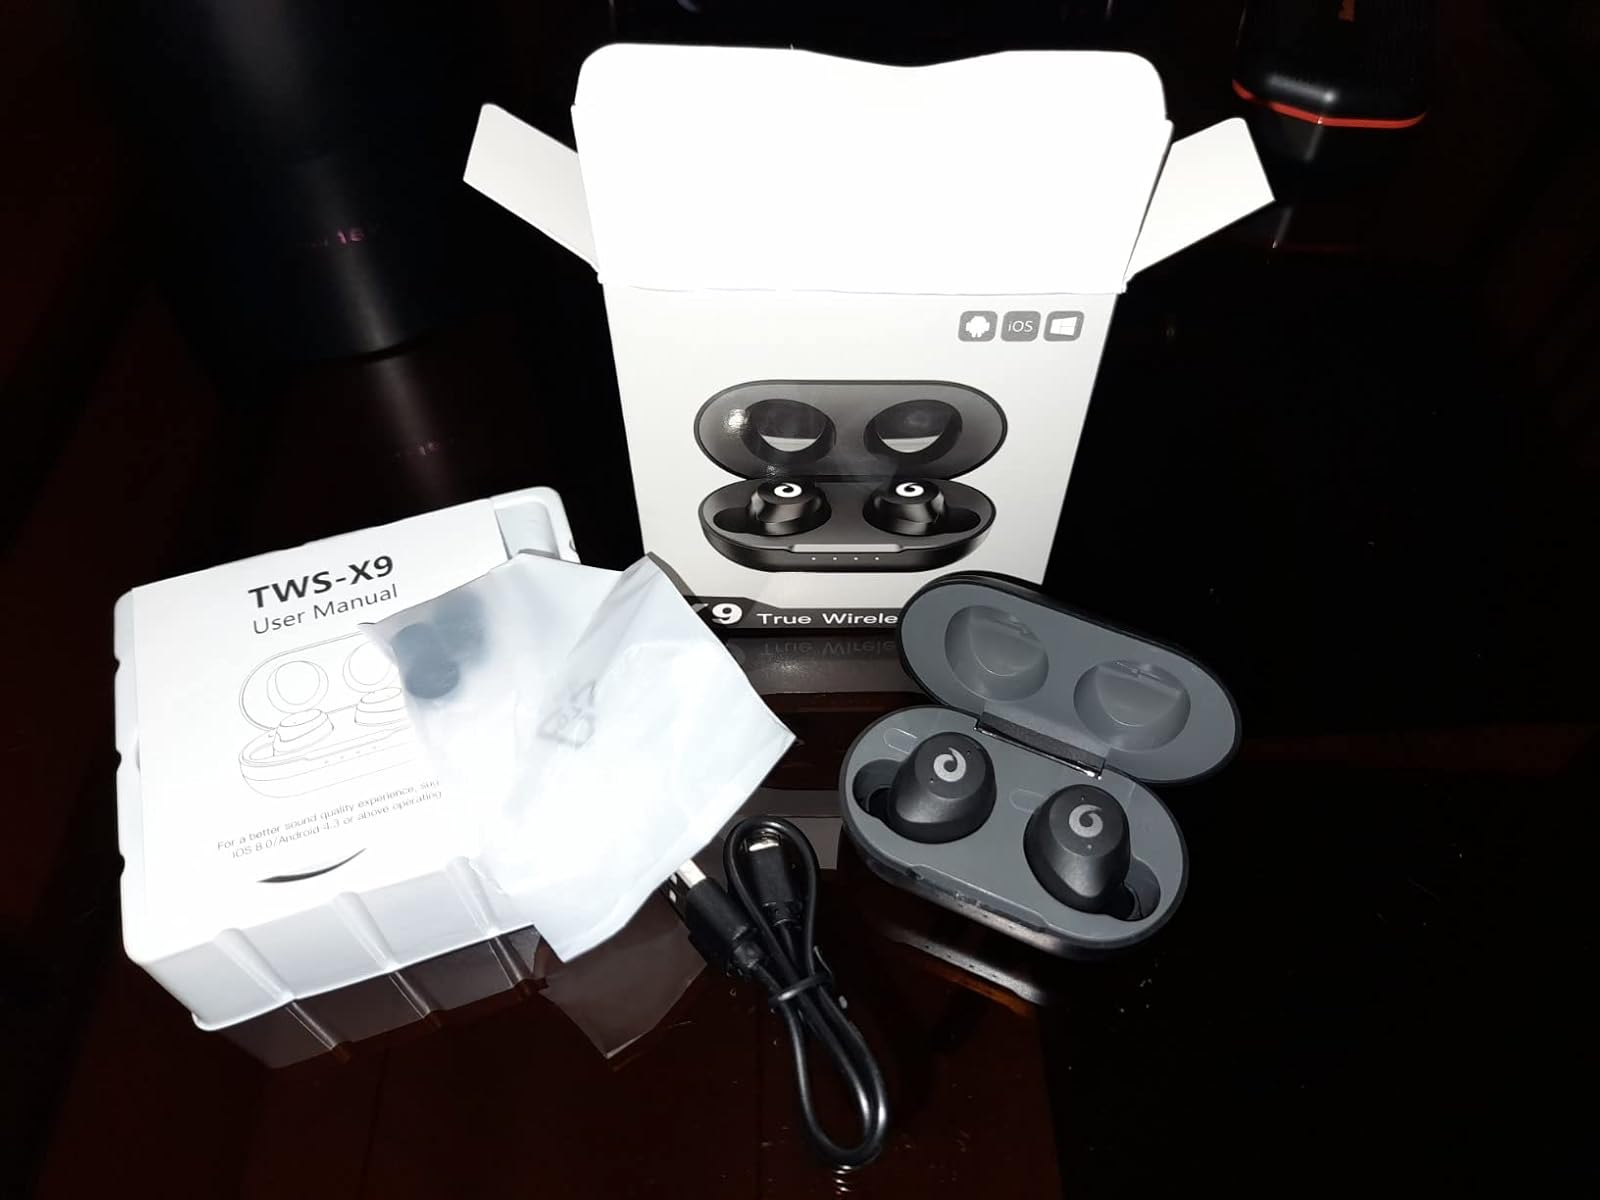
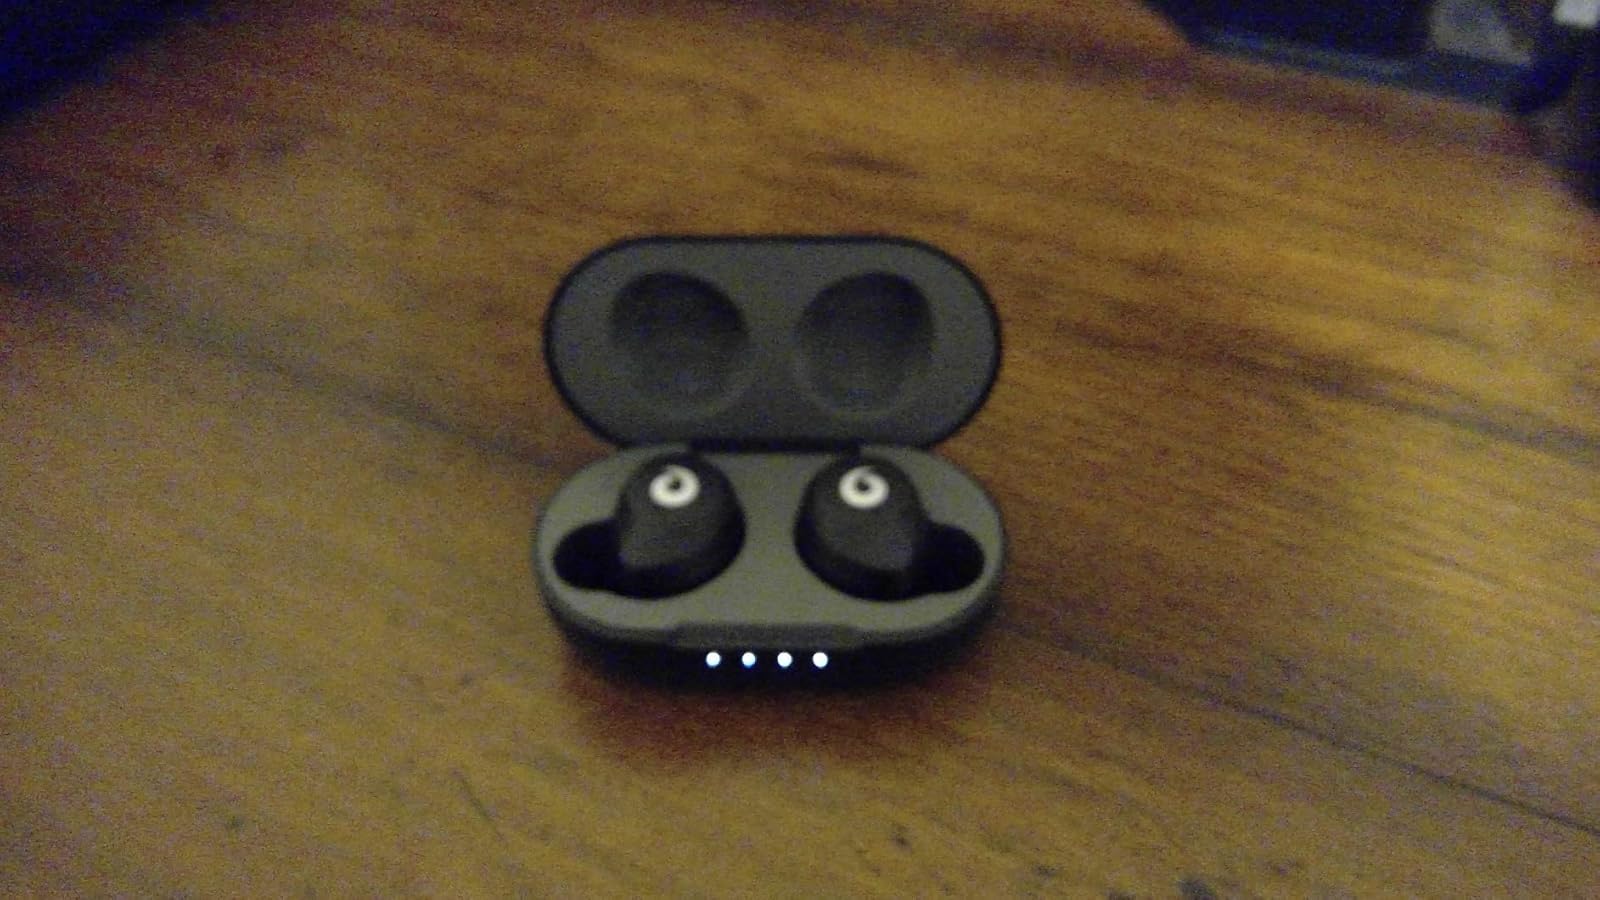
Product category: earbuds
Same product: yes